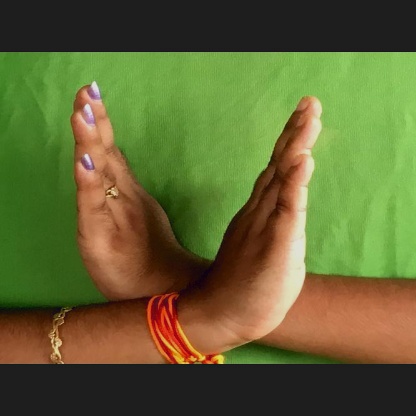
Mudra: Swastikam